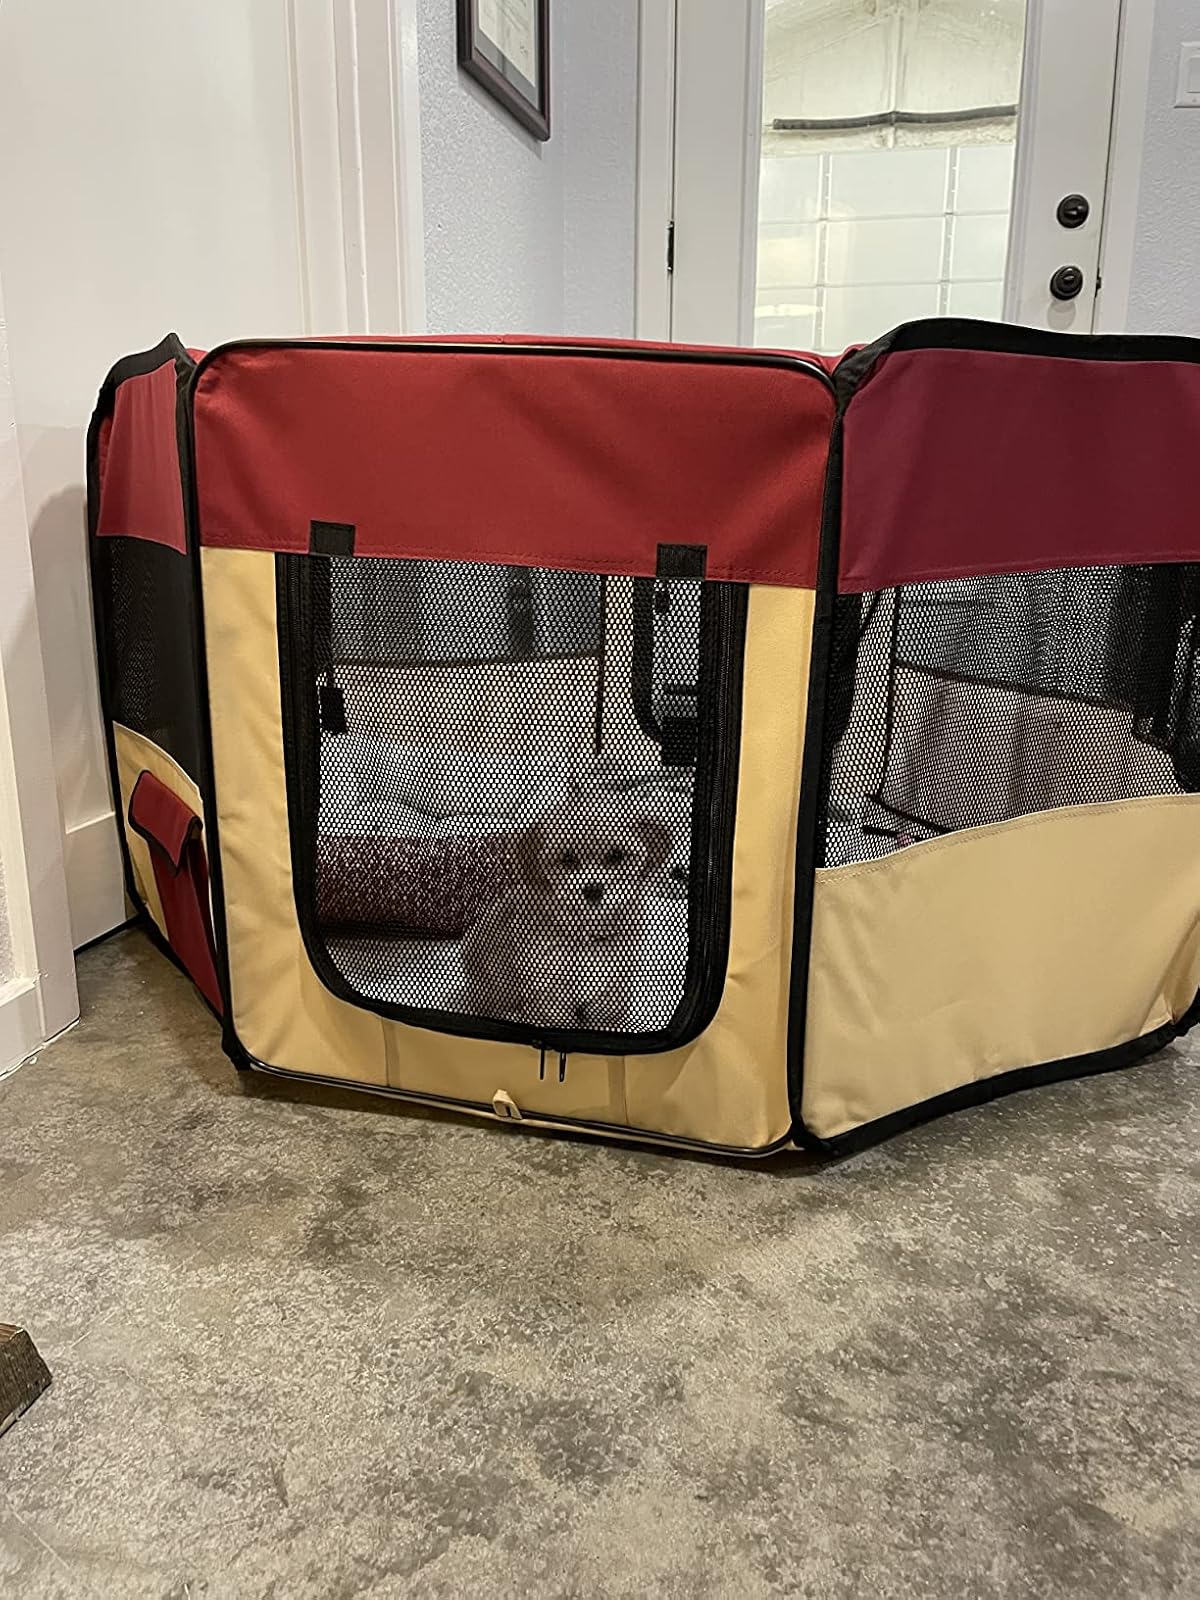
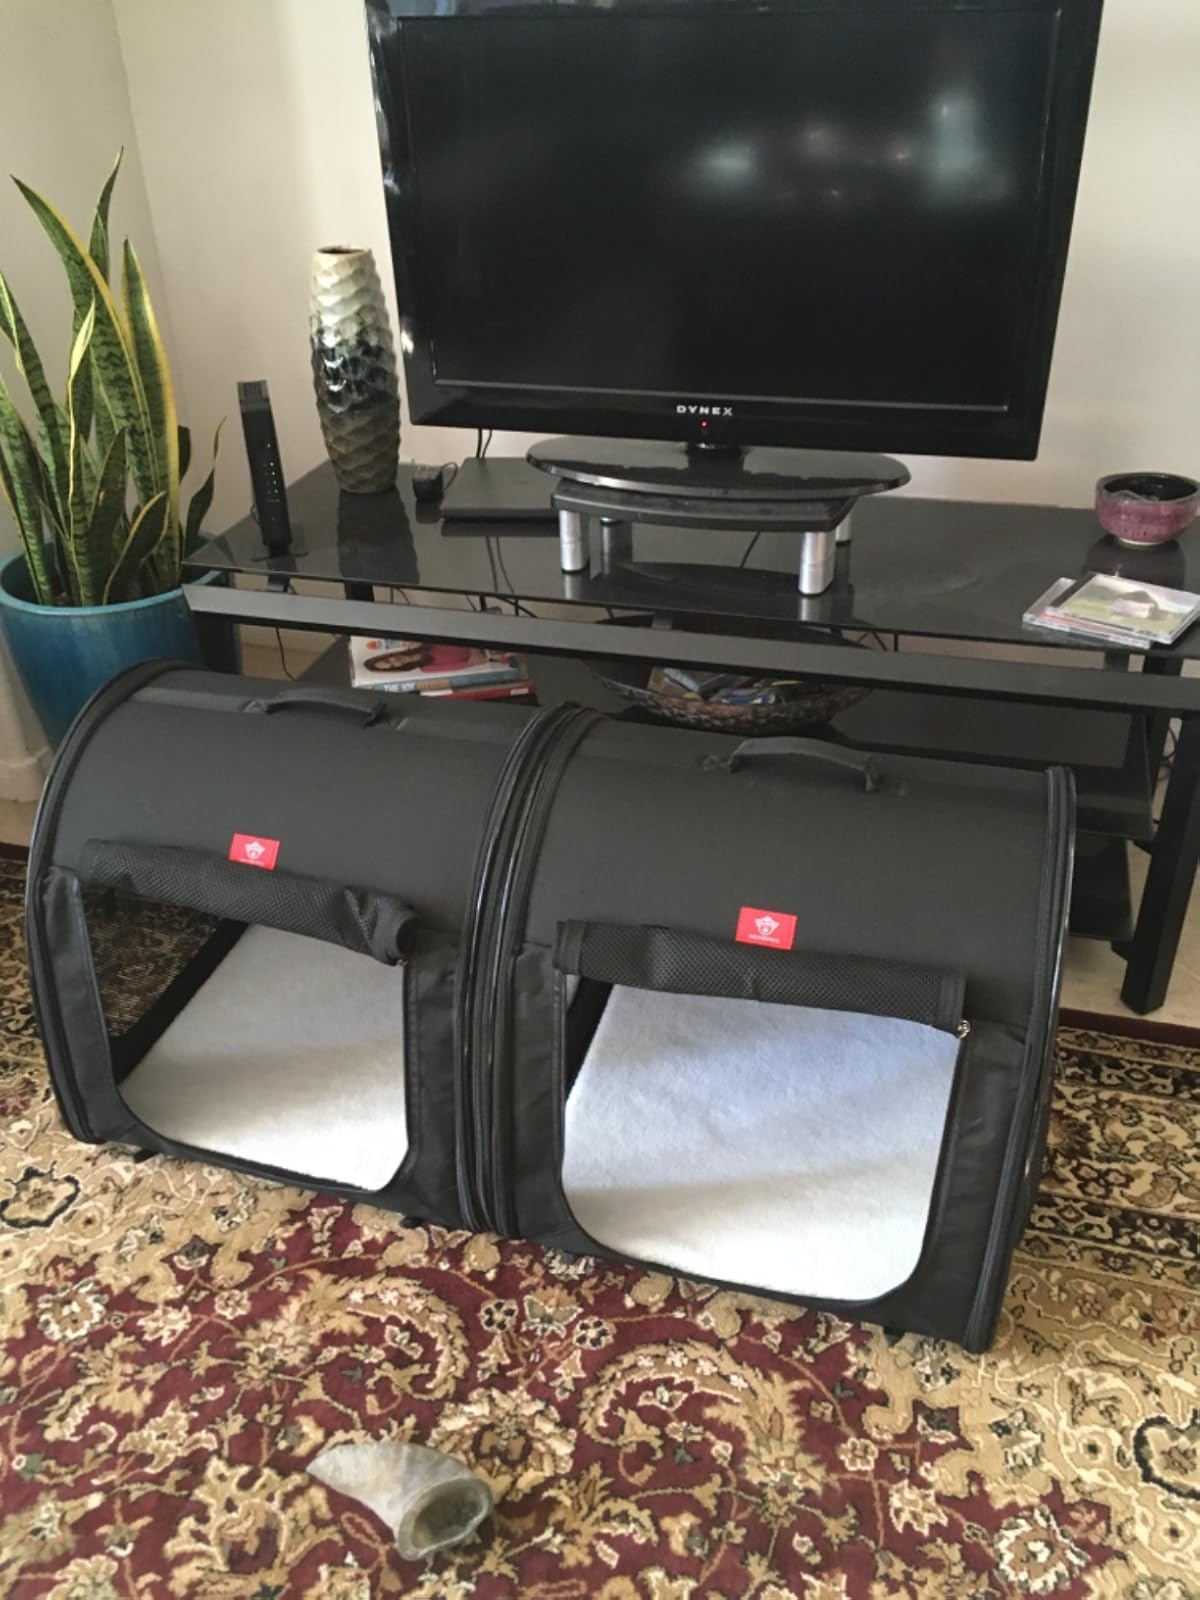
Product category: items_kennel
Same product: no